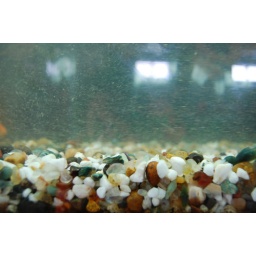
These are pebbles in a fish tank with dirty water